Post-Traumatic

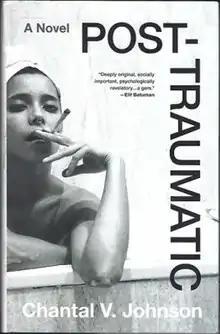
First edition

Post-Traumatic is an American novel first published in 2022 by Little, Brown and Company. It is the debut novel of author Chantal V. Johnson, and was longlisted for the Center for Fiction’s First Novel Prize. The novel follows an outwardly successful lawyer working at a psychiatric hospital who struggles with hypervigilance and intrusive thoughts after a violent childhood. Johnson wrote the novel while working full time as a lawyer. Upon its release, the book received mostly positive reviews.